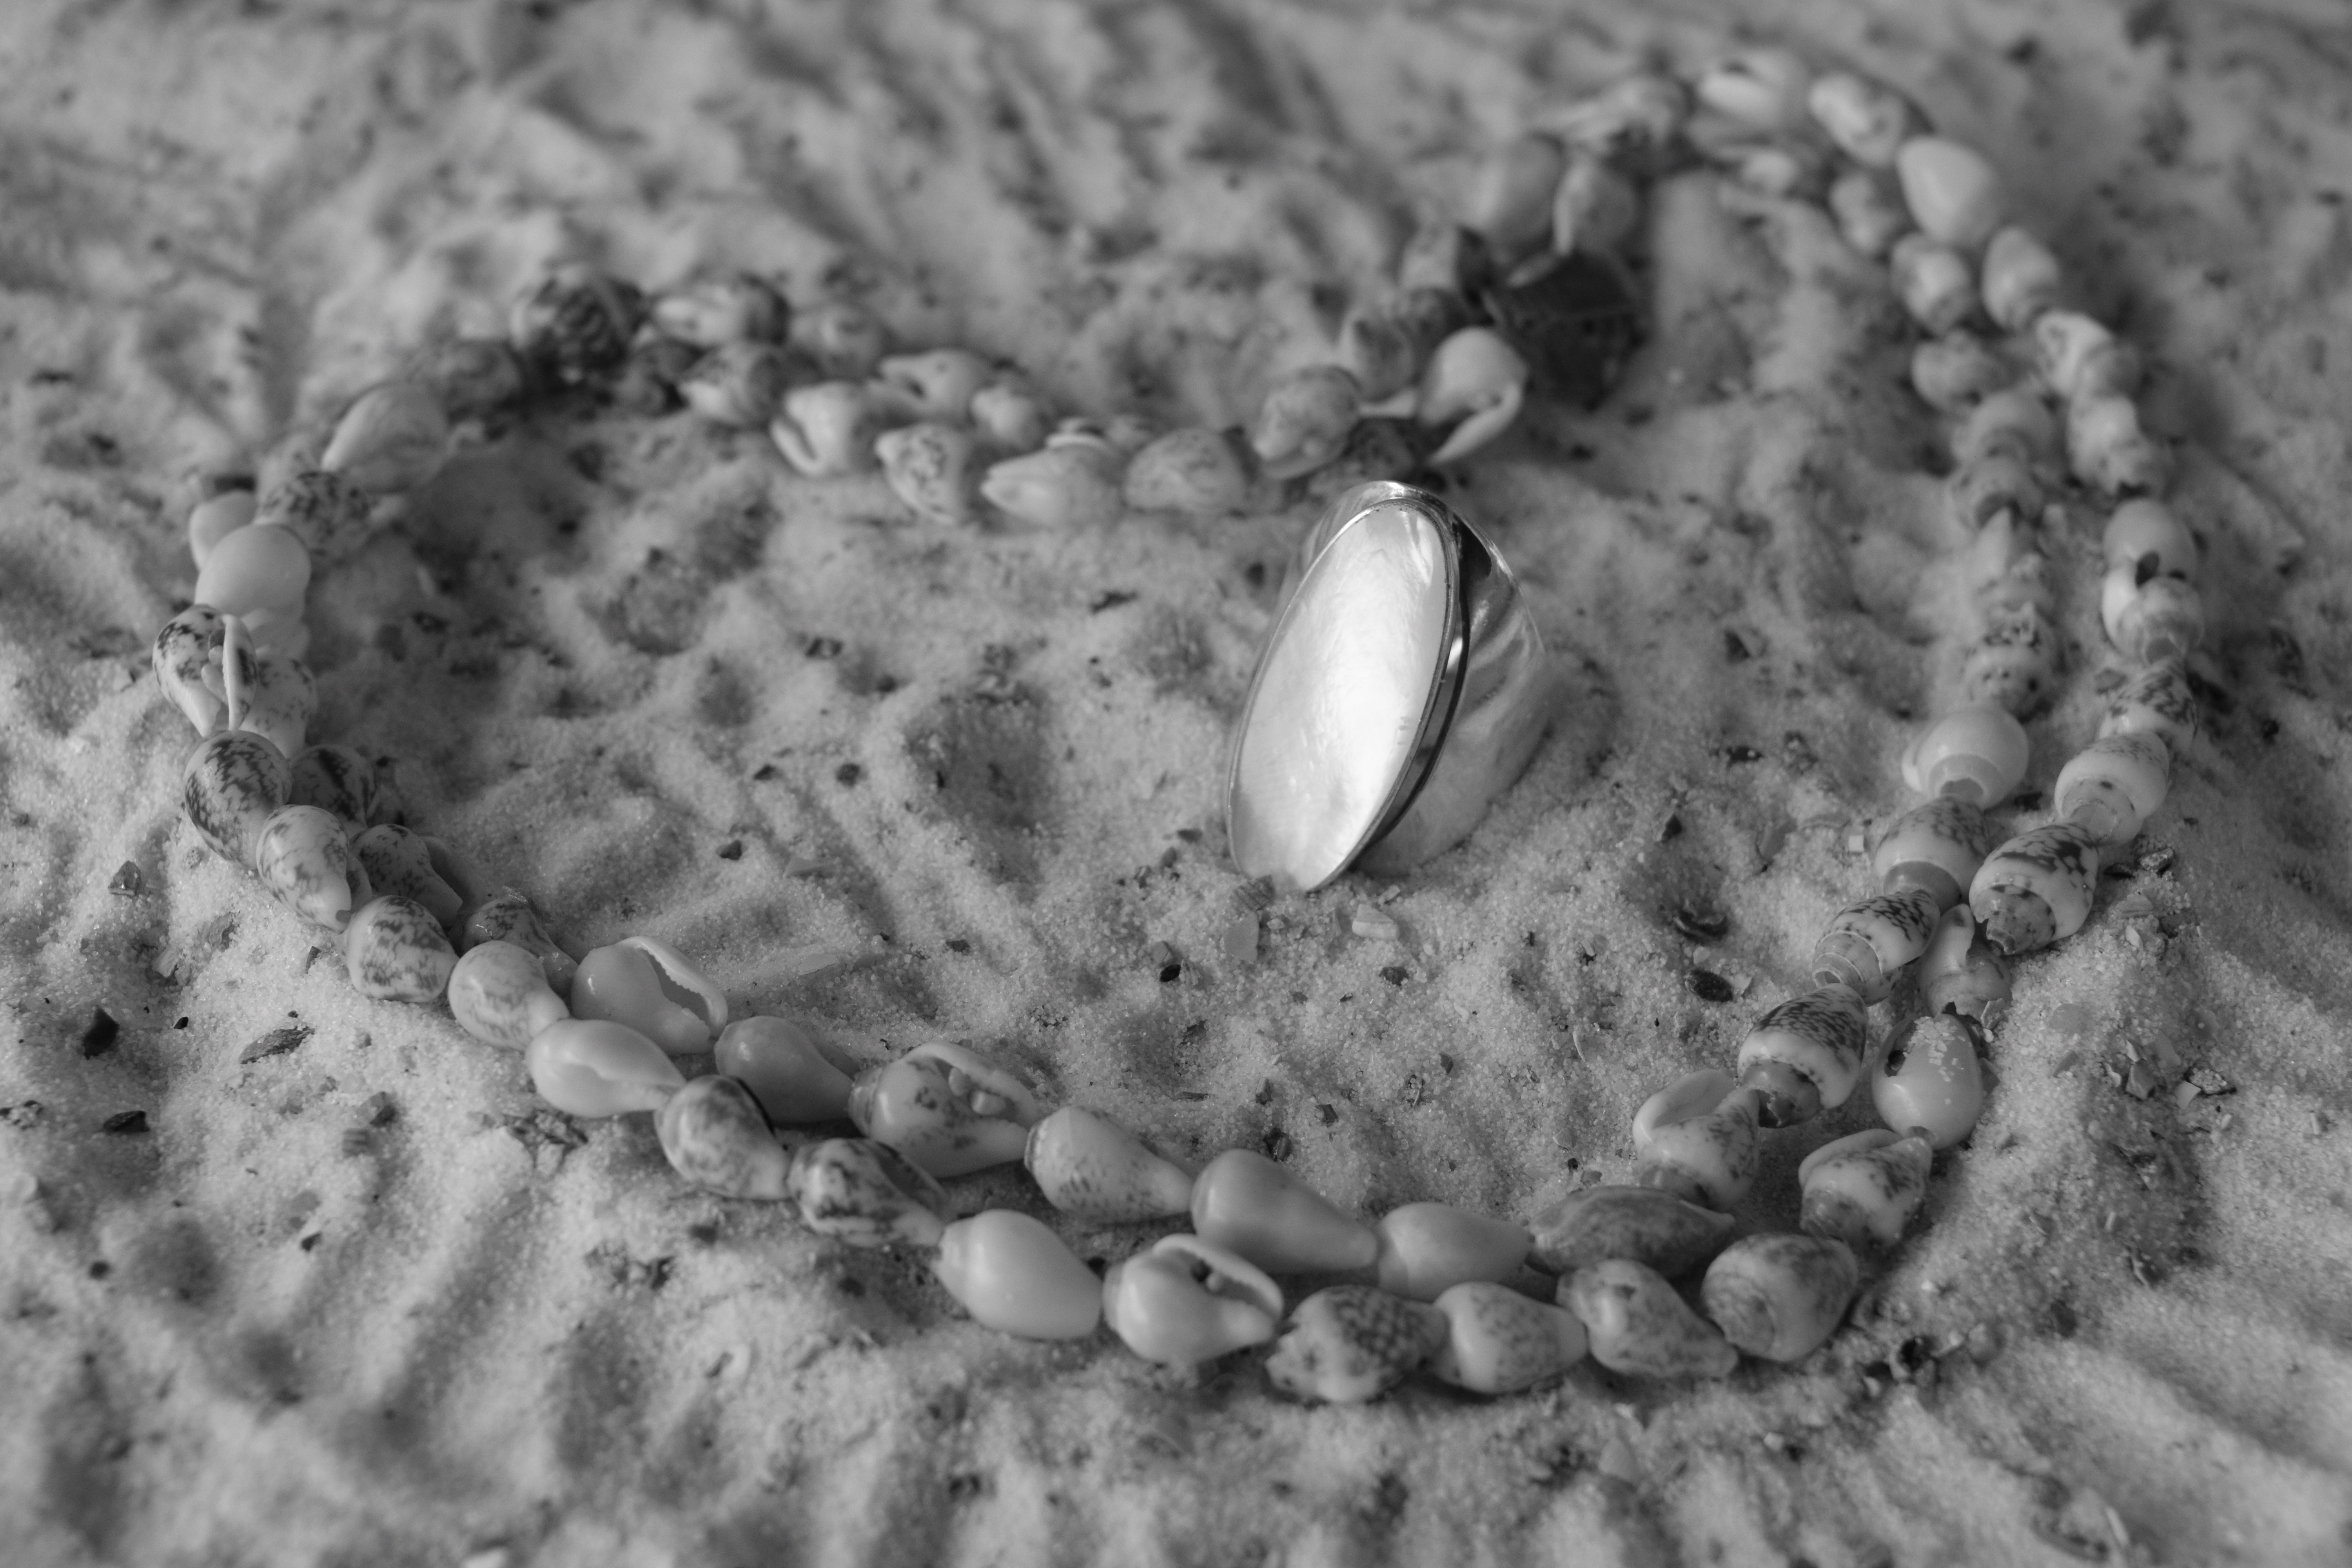
nature, sand, rock, snow, black and white, white, photography, leaf, love, heart, monochrome, close up, mussels, macro photography, monochrome photography